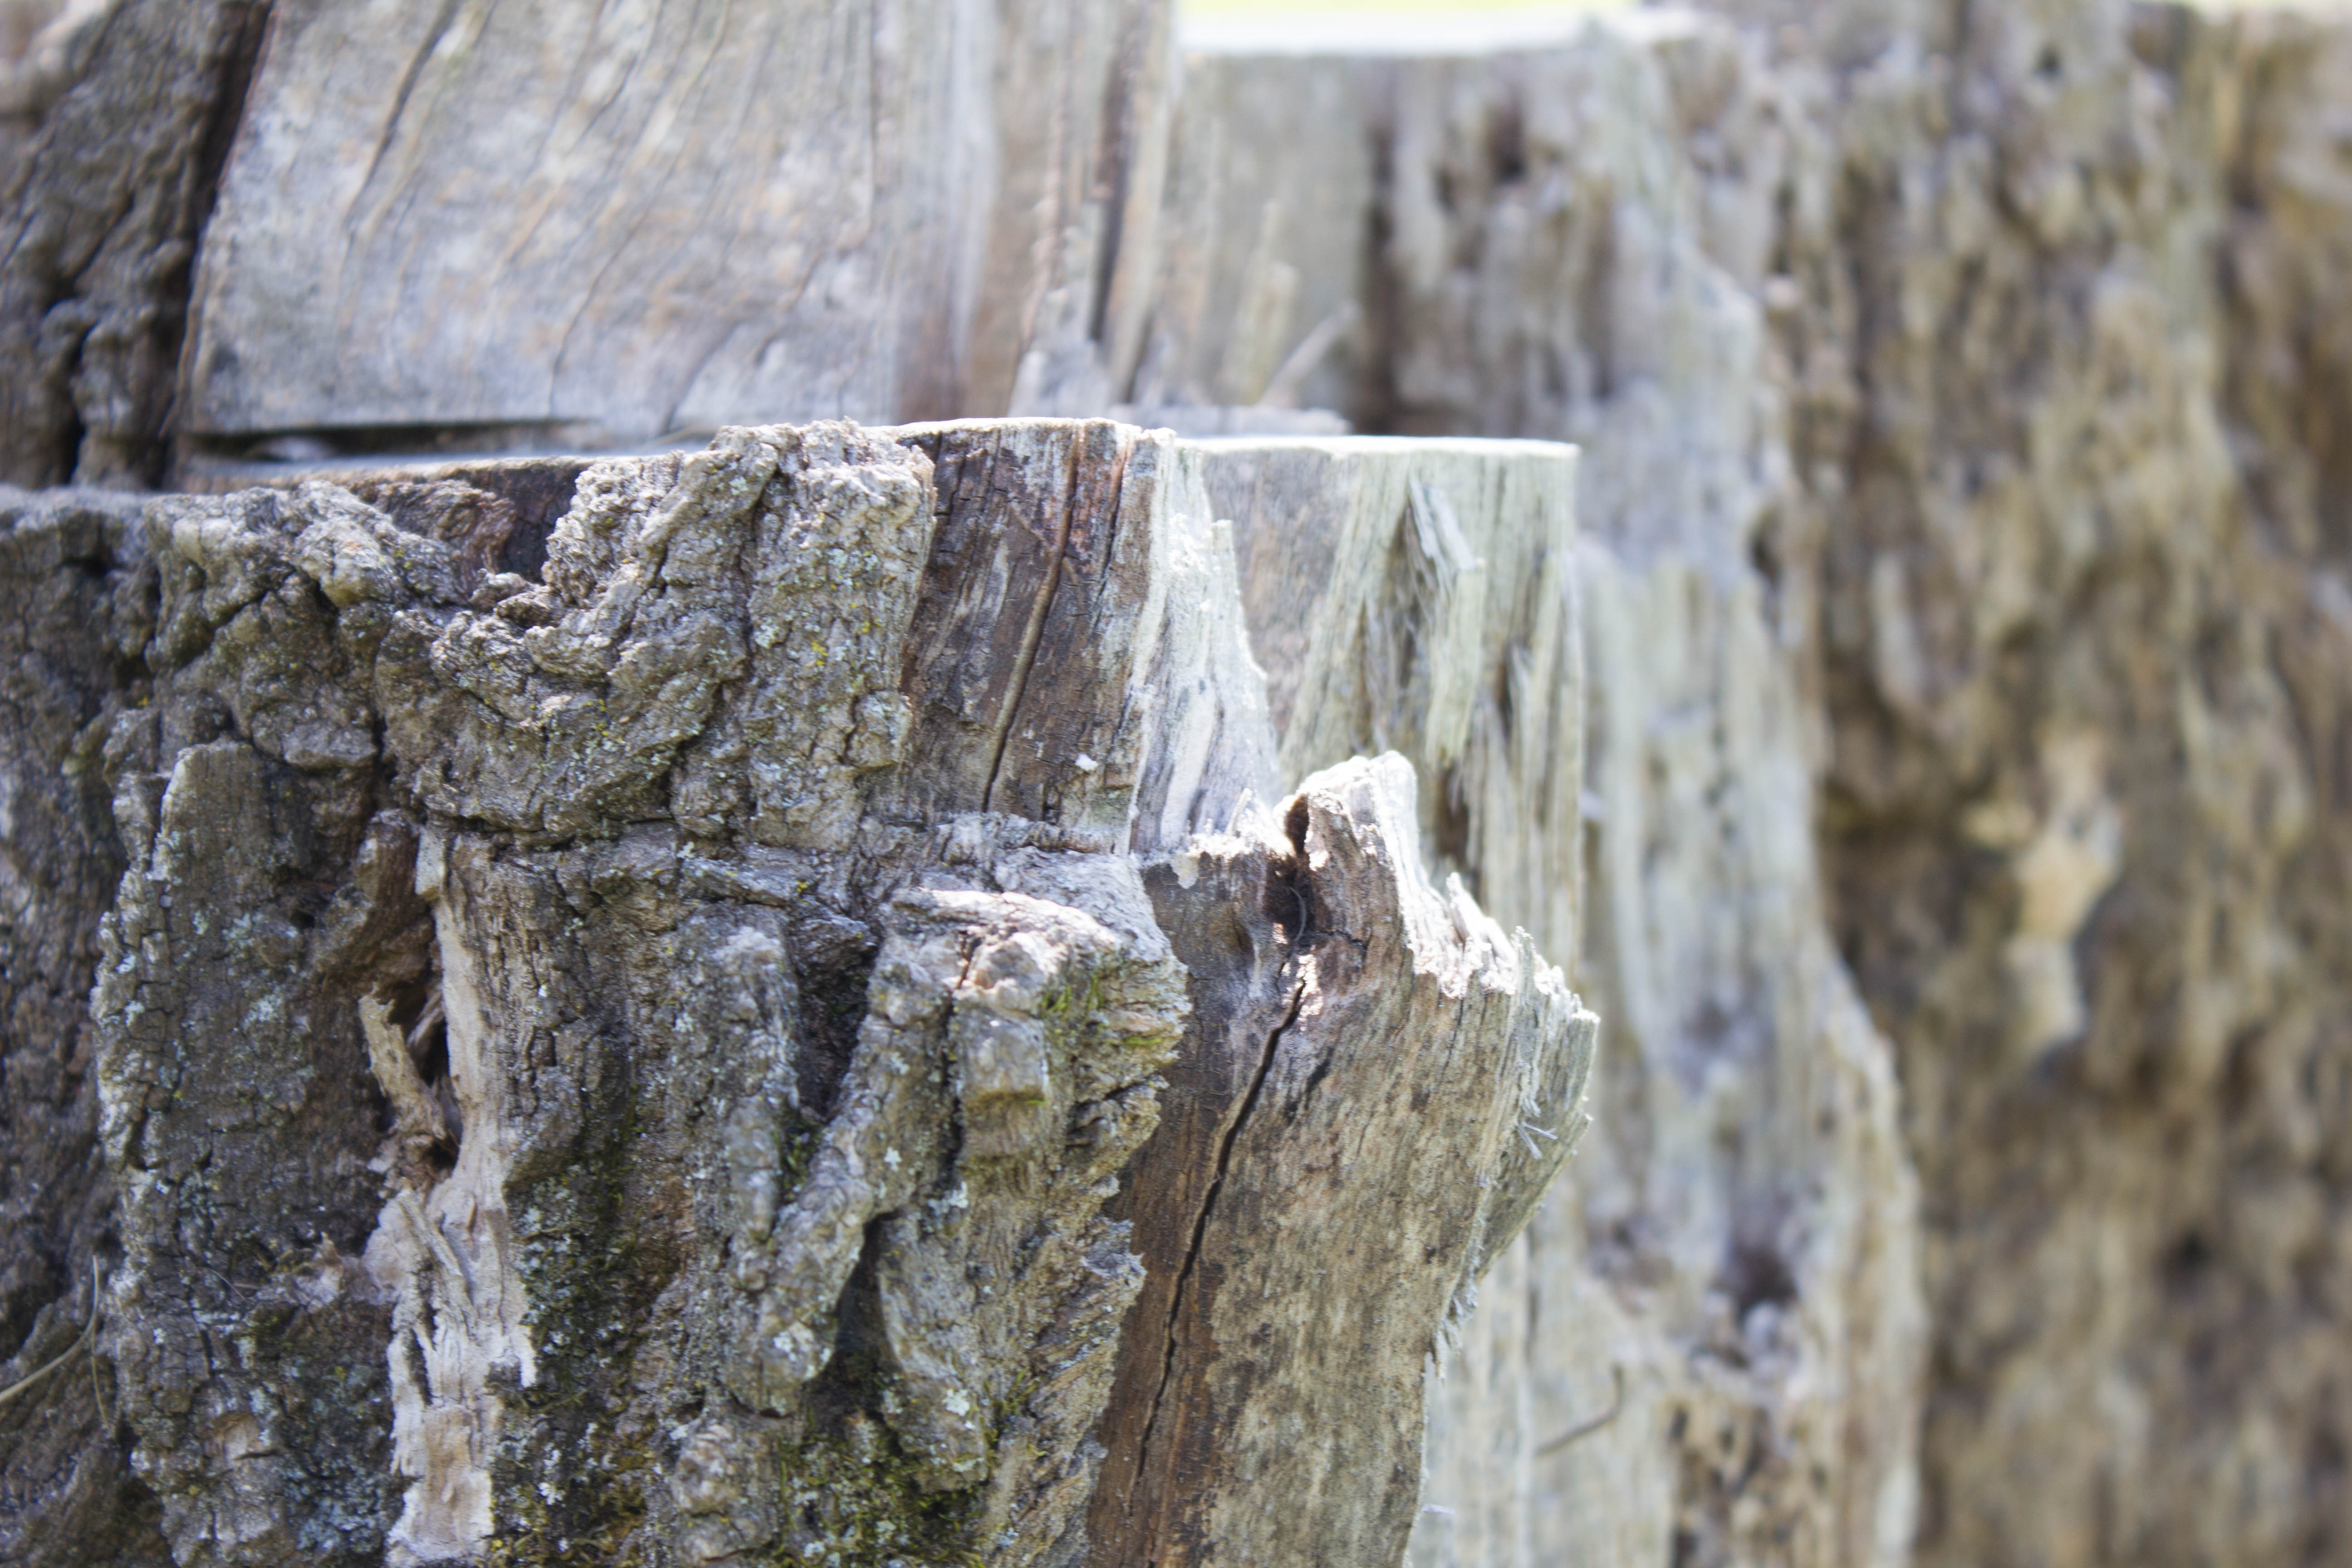
tree, nature, forest, rock, winter, wood, adventure, trunk, shade, wildlife, terrain, fauna, geology